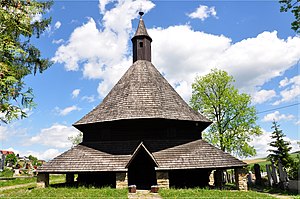
Tvrdošín
Tvrdošín er en by i det nordvestlige Slovakiet, i regionen Žilina. Den ligger kun 15 kilometer fra grænsen til Polen, og 290 kilometer fra den slovakiske hovedstad Bratislava. Byen har et areal på 56,55 km² og en befolkning på indbyggere.